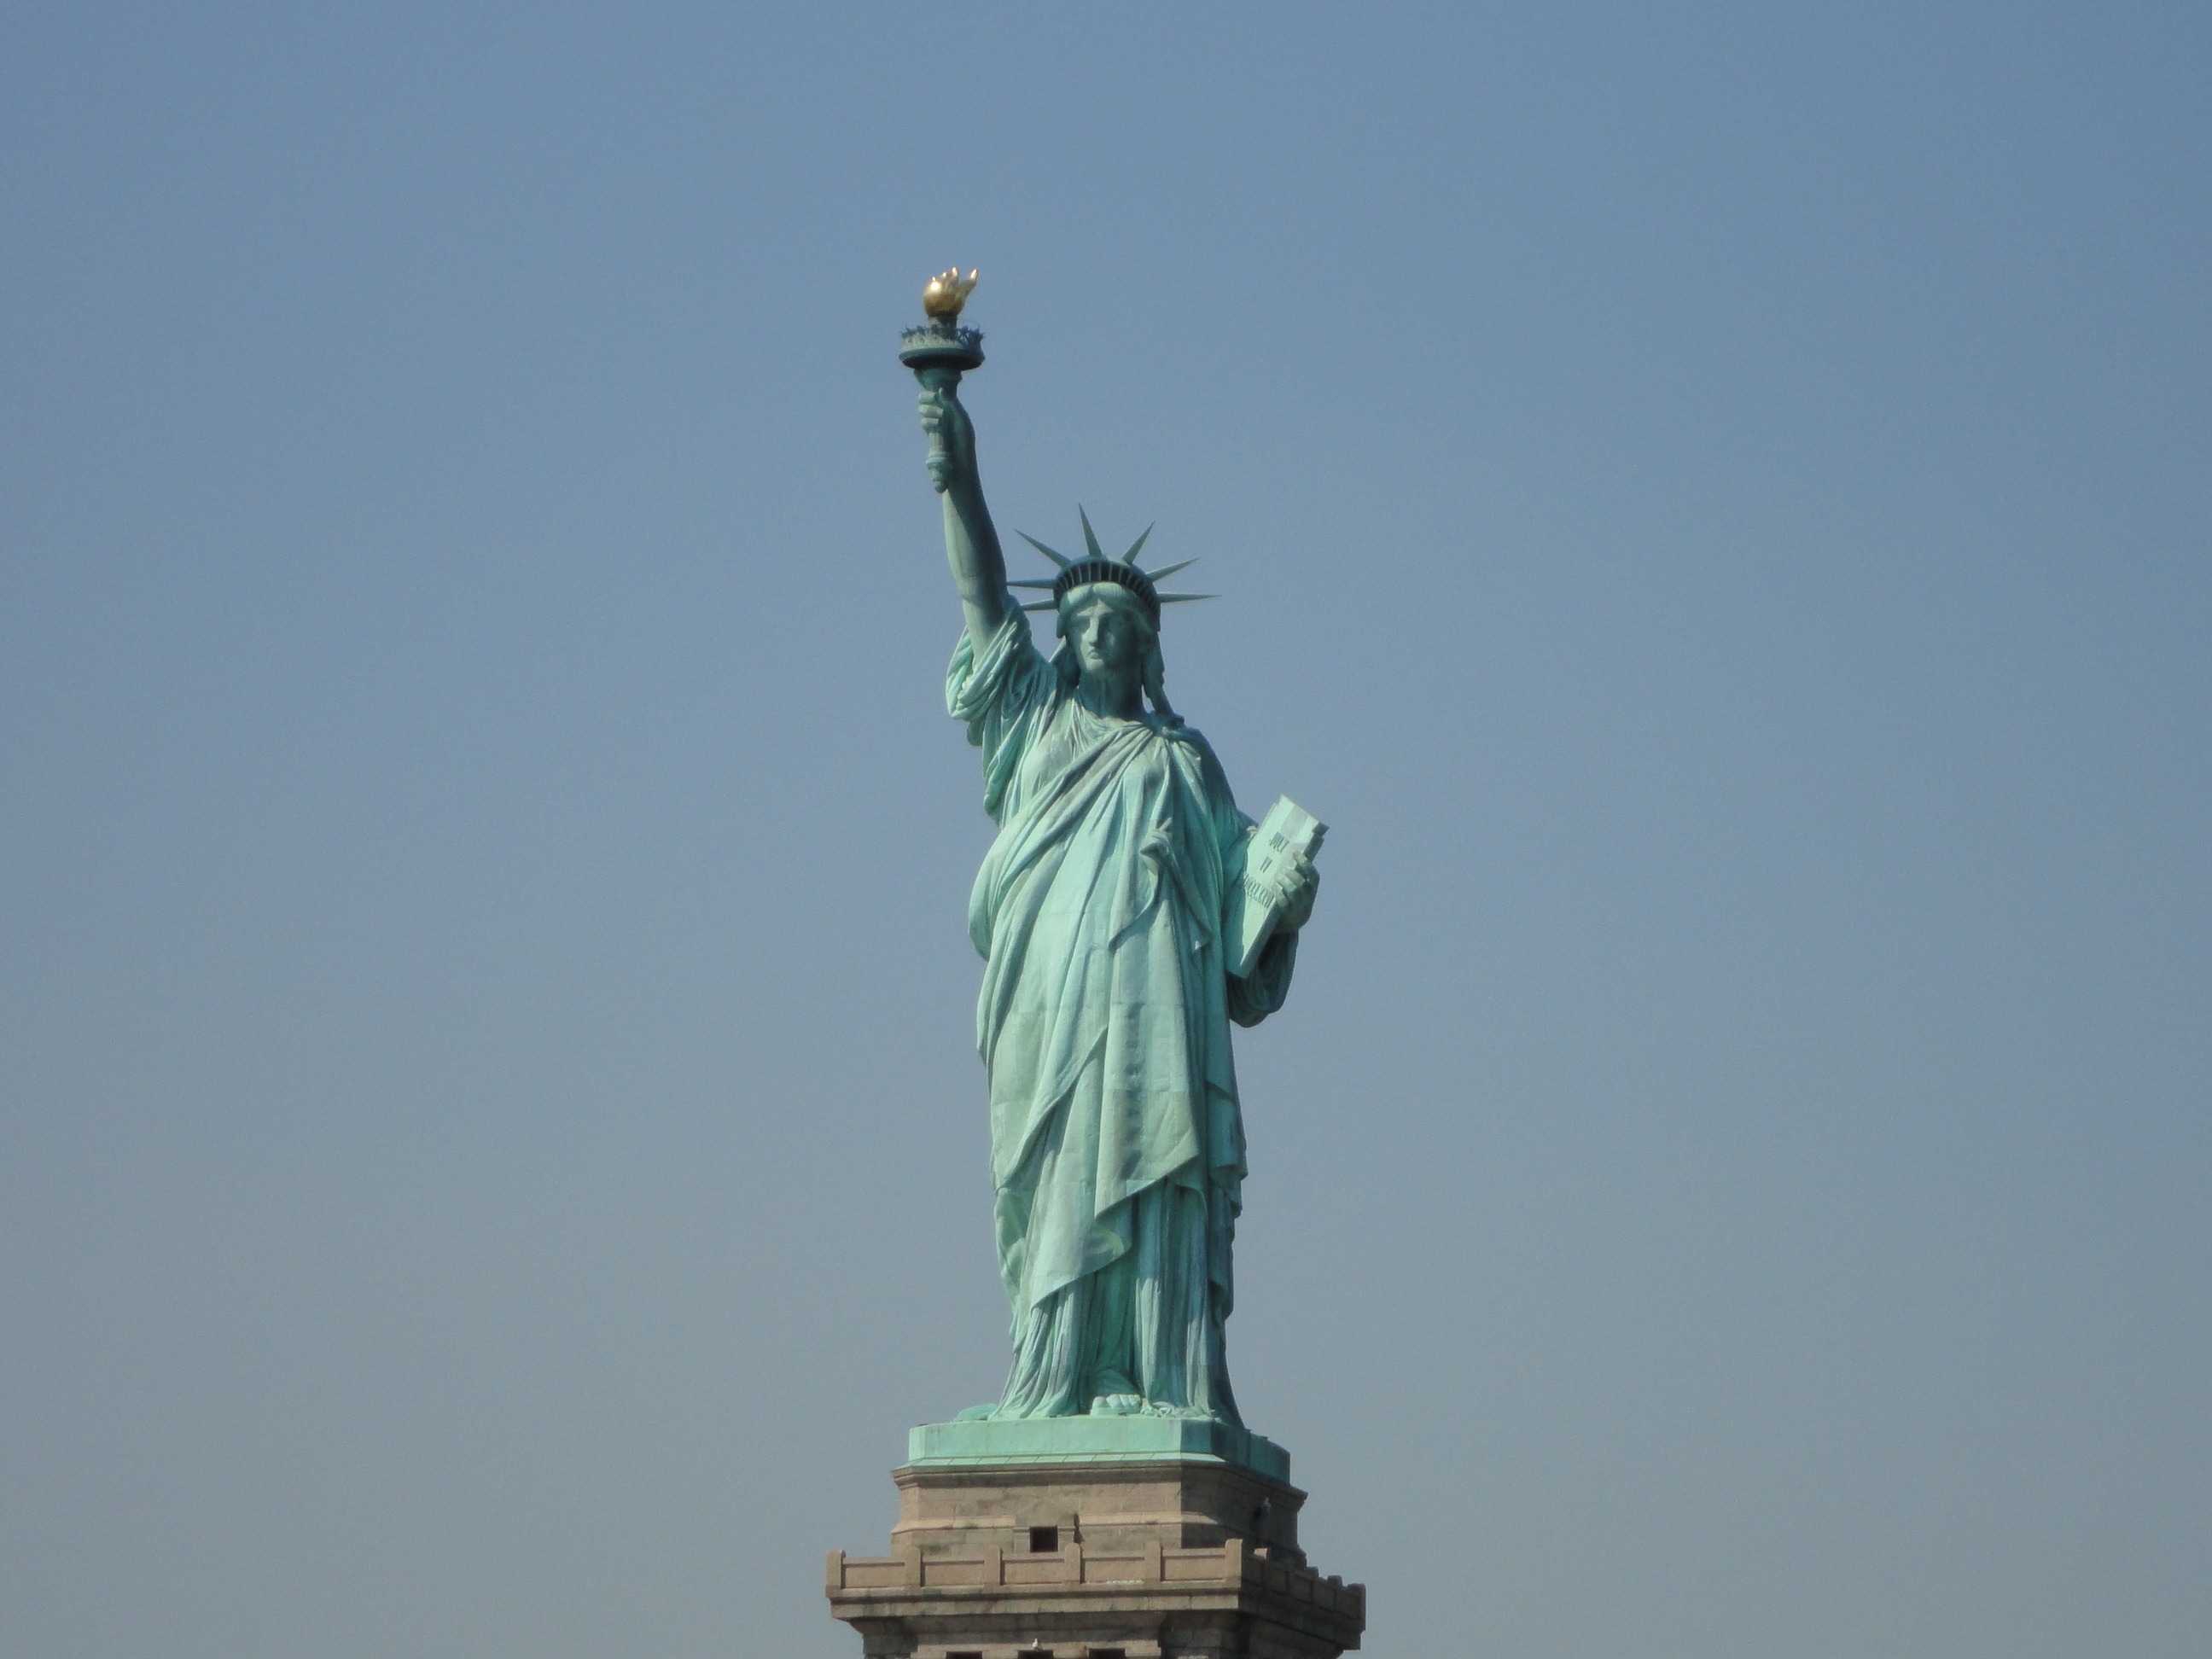
new york, monument, statue, statue of liberty, nyc, usa, america, landmark, beacon, artwork, sculpture, art, ny